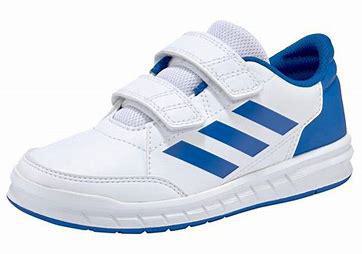
Brand: Adidas
Model: Tensaur